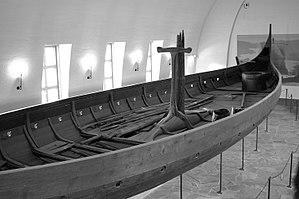
Le bateau viking, aussi appelé, à tort, drakkar en français, est un type de navire d'origine scandinave d'aspect et de tailles variés, utilisé pour la conquête ou pour le commerce. Sa technique de construction s'est développée au Moyen Âge durant l'âge des Vikings sur la base de traditions plus anciennes, dans le but de partir en guerre ou de transporter des personnes ou des marchandises.